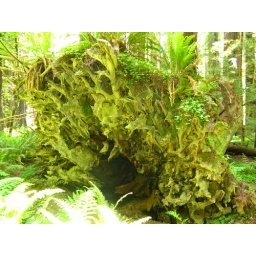
Fallen tree with new life in trunk base